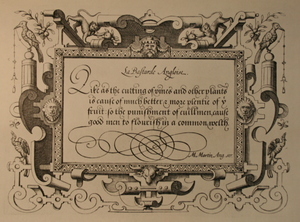
Jodocus Hondius, né le 14 octobre 1563 et mort le 12 février 1612, aussi appelé Josse de Hond ou parfois Jodocus Hondius l'Ancien pour le distinguer de son fils, est un artiste flamand, graveur et cartographe. Il est connu pour ses cartes du Nouveau monde, et de l'Europe et pour avoir rétabli l'intérêt des travaux de Gerardus Mercator, ainsi que pour ses portraits de Francis Drake. Il a contribué à l'établissement d'Amsterdam comme centre de la cartographie en Europe au XVIIᵉ siècle.